Koa wilt

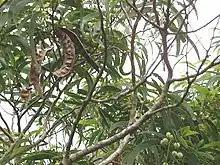
Upper branches of a healthy koa tree, showing the bark, sickle-shaped phyllodes, greenish rounded flower heads, and seedpods

The host for Koa wilt is Acacia koa, a tree that is native and endemic to the Hawaiian islands. It ranges in size from 15 to greater than 50 feet with a canopy spread of 20 to 40 feet. It has a showy white flower and blooms sporadically. Mature leaves are sickle shaped.